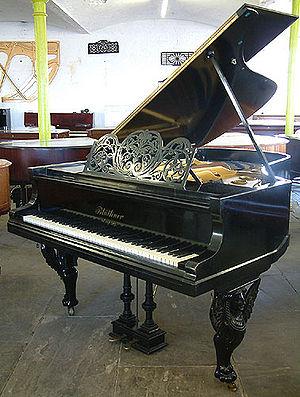
Blüthner est un facteur de pianos allemand, dont la maison a été fondée en 1853 à Leipzig par Julius Blüthner.